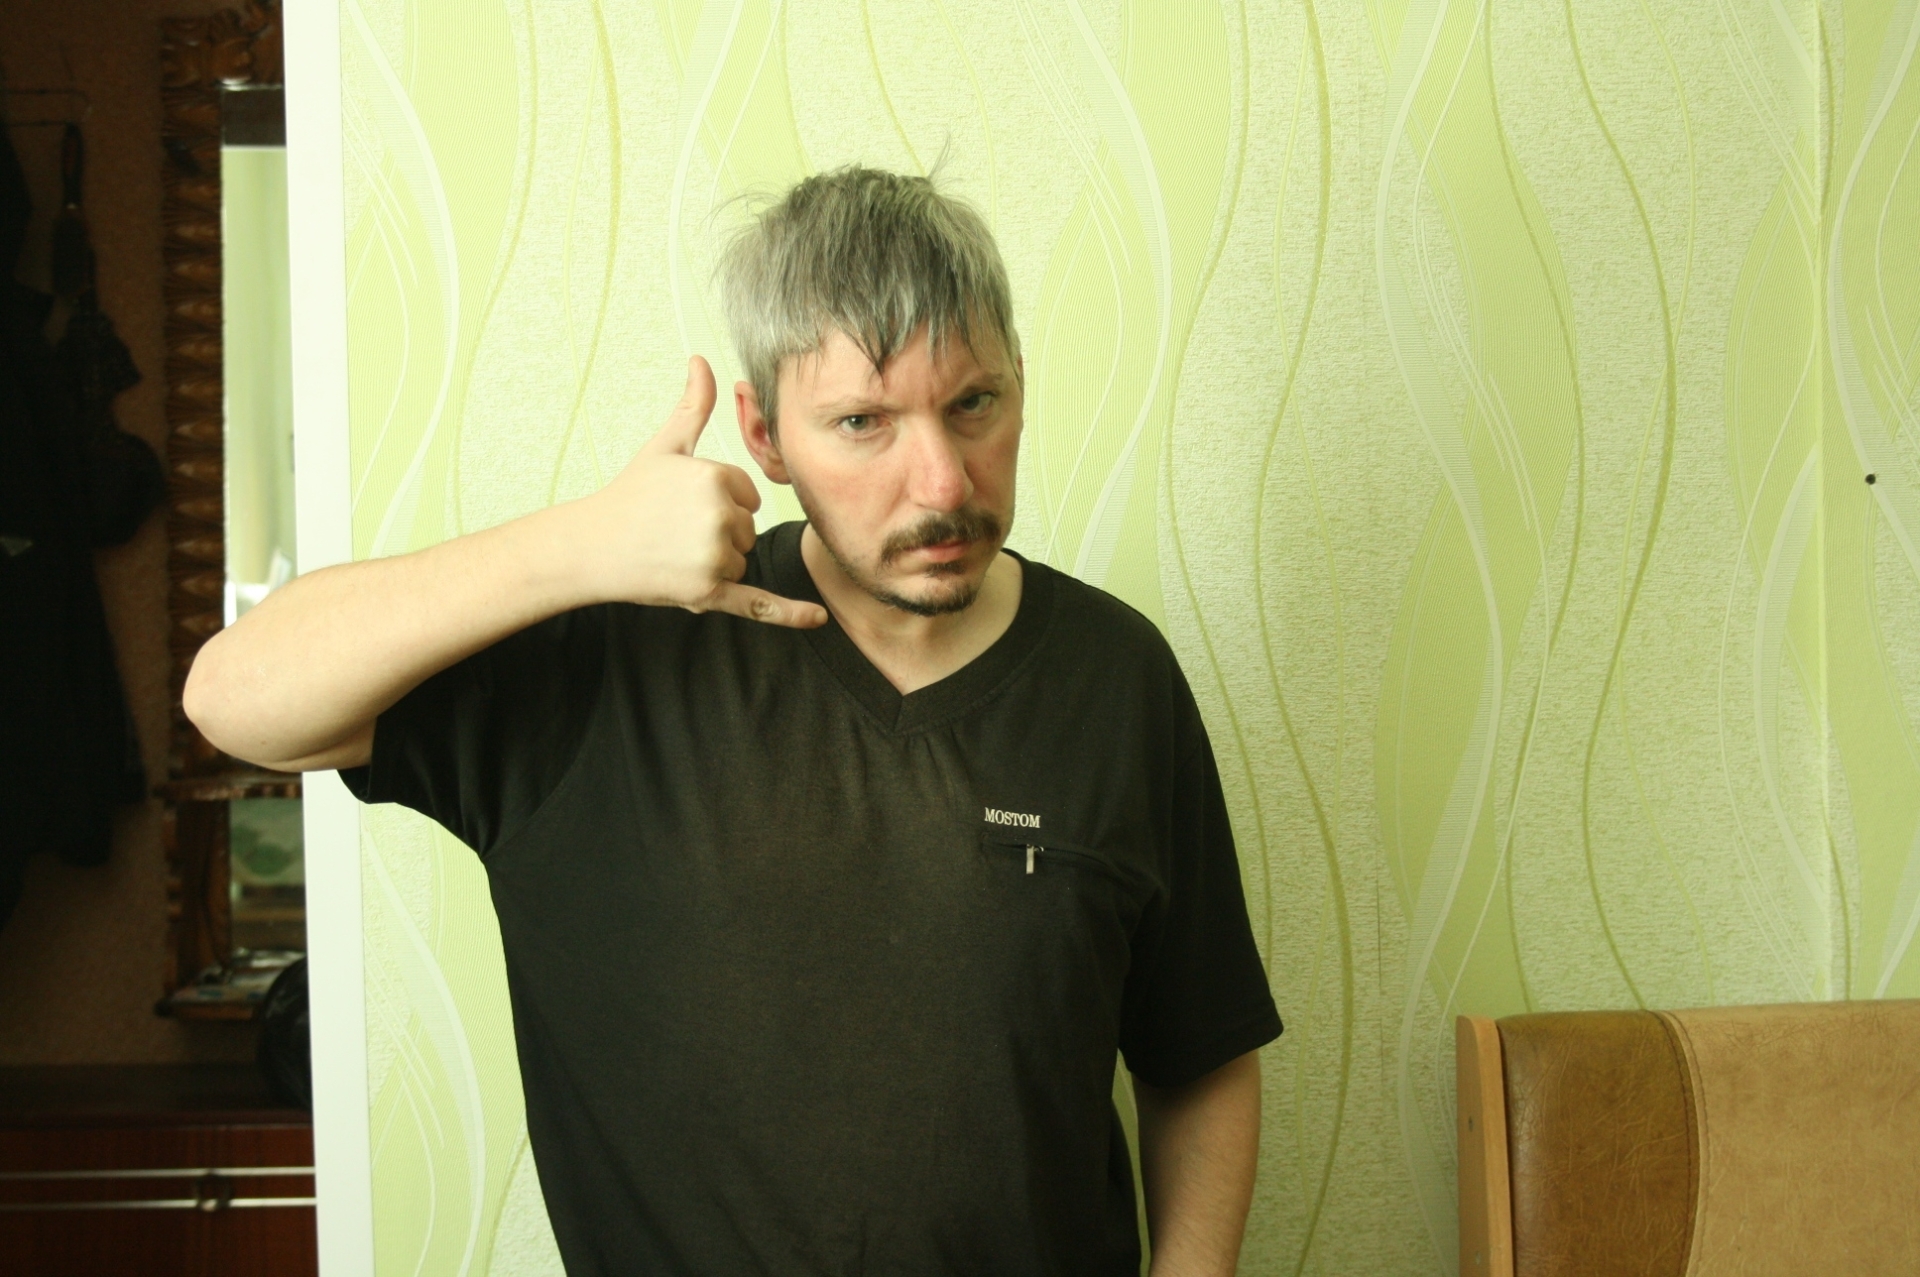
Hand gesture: call